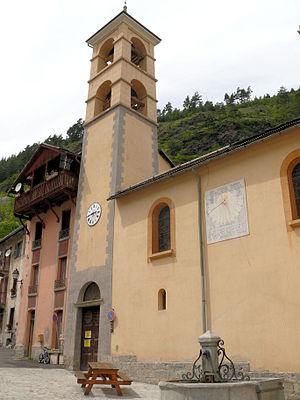
Château-Ville-Vieille - Eglise de Château-Queyras
Château-Ville-Vieille est une commune française située dans le département des Hautes-Alpes, en région Provence-Alpes-Côte d'Azur.